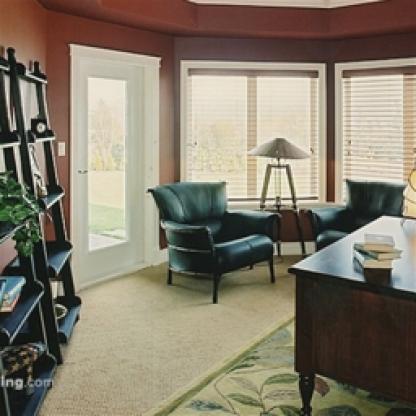
Scene: Indoor